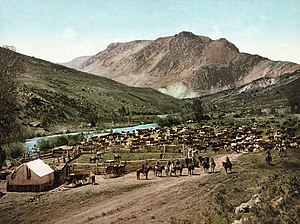
Cowboy
Billede fra 1898 taget i Colorado med virkelighedens cowboys, der har drevet kvæget sammen.
En cowboy er en amerikansk kvæghyrde.